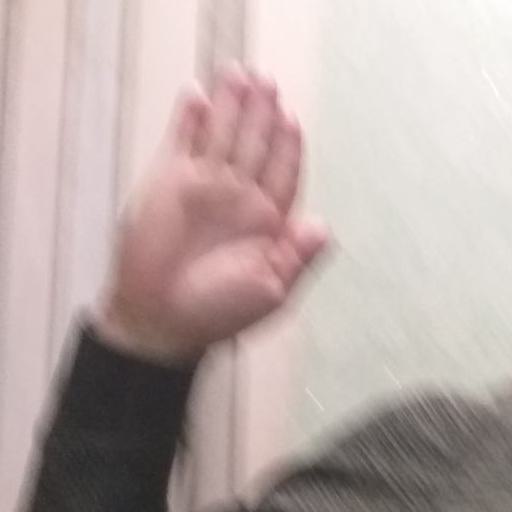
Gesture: stop